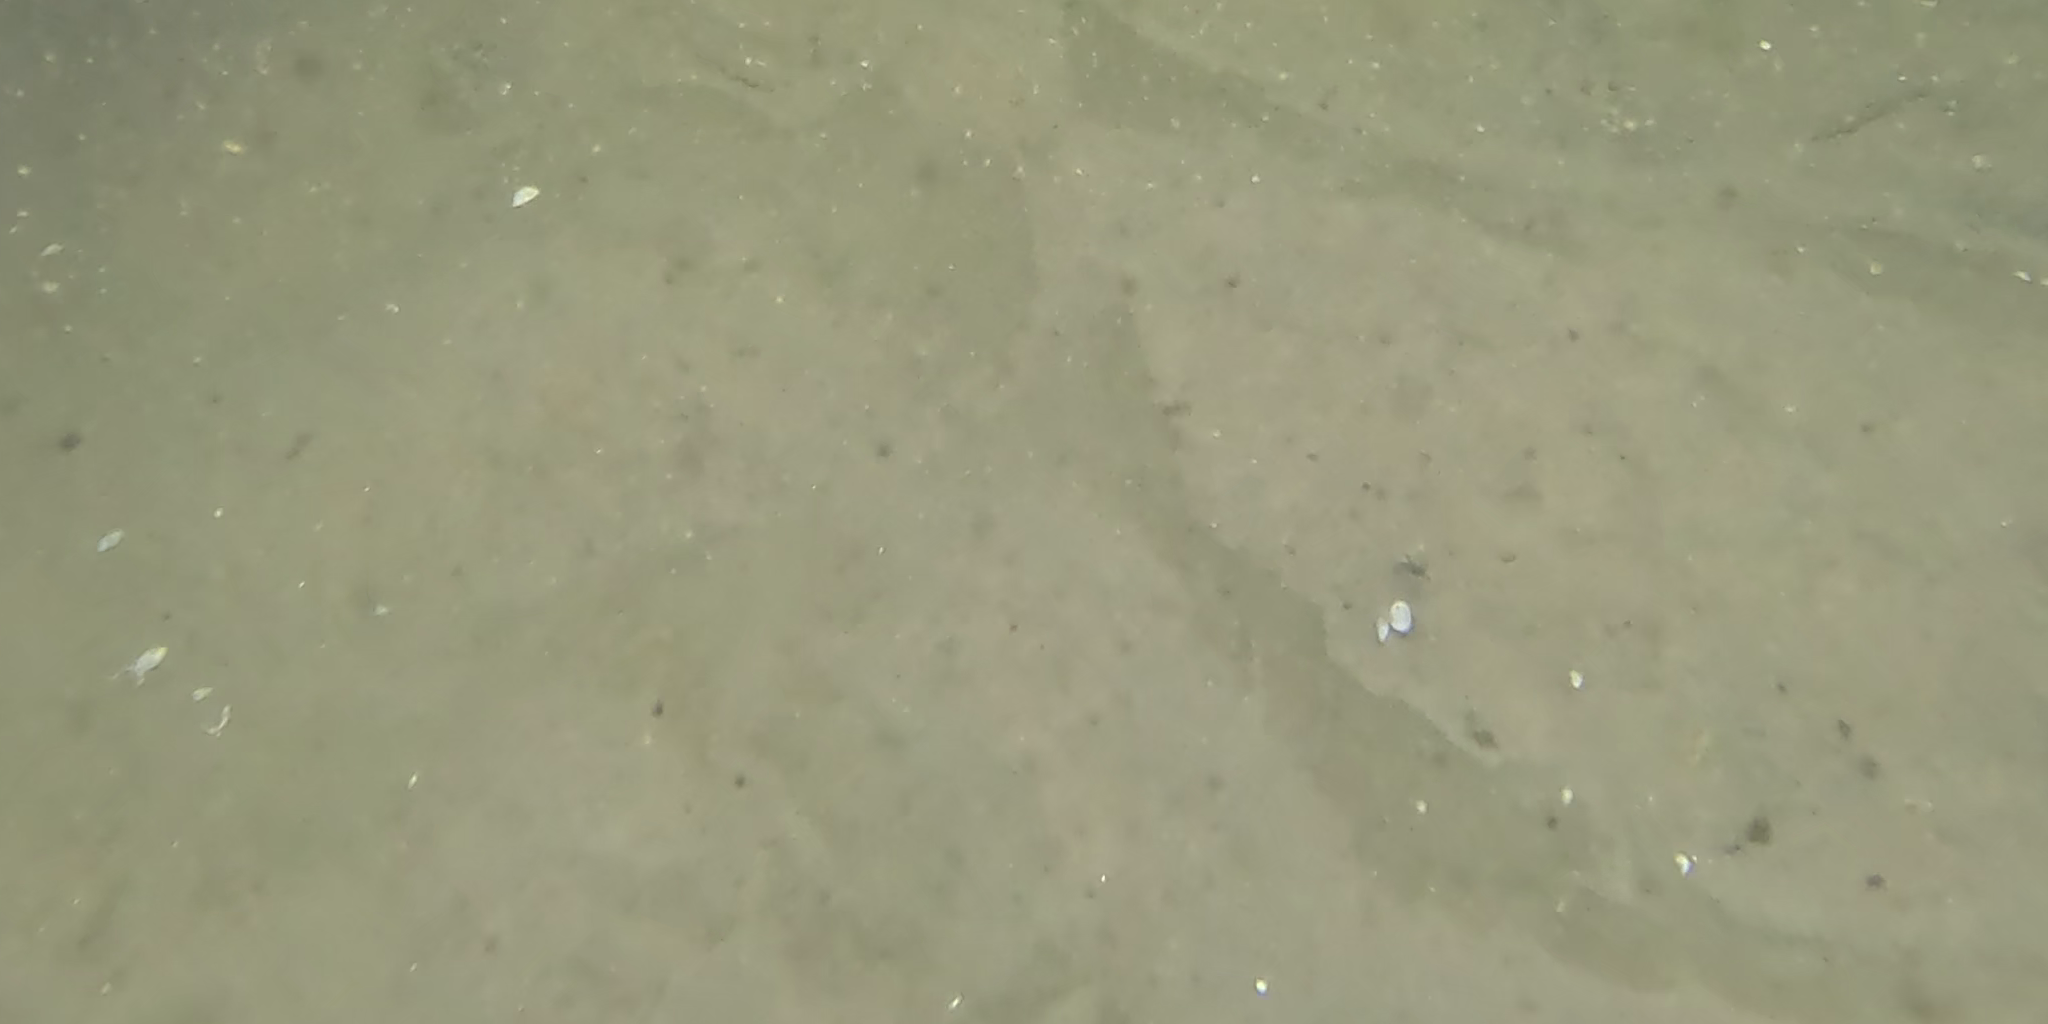
Seabed habitat: sand